Karachukar Valley

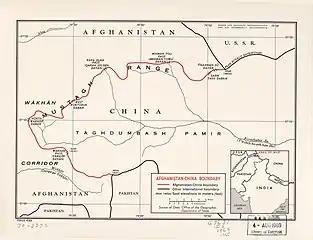
The western section of the Karachukar Valley

The valley was a significant thoroughfare of the Silk Road during ancient times. Around the valley are numerous passes connecting to other countries: